Liberal Reform

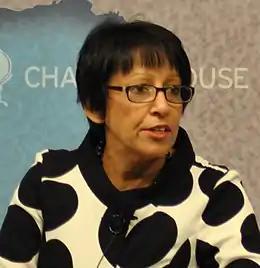
Kishwer Falkner is an Advisory Council member and senior member of the House of Lords.

Liberal Reform's 2013 publication, "Coalition and Beyond: Liberal reforms for the decade ahead", includes a foreword by former party leader Nick Clegg, with chapters by former Care Minister Norman Lamb, former Northern Ireland spokesman Stephen Lloyd and Communities Minister Stephen Williams. In 2016 Liberal Reform published "The Sharing Economy", featuring a foreword by Vince Cable, which argued that disruptive technologies such as Uber should broadly be welcomed, and attempts to regulate these technologies should reflect the opportunities they present to increasing individual liberty.